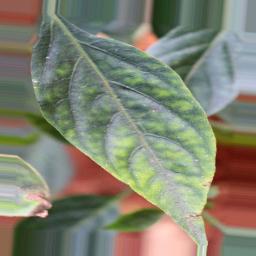
Label: nutritional